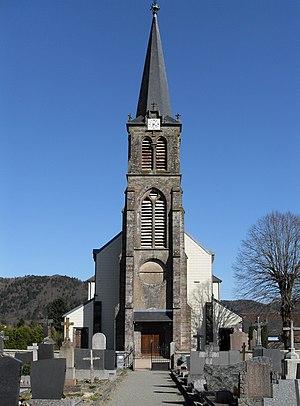
L'église de l'Exaltation-de-la-Sainte-Croix à Dolleren
Dolleren est une commune française située dans le département du Haut-Rhin, en région Grand Est.